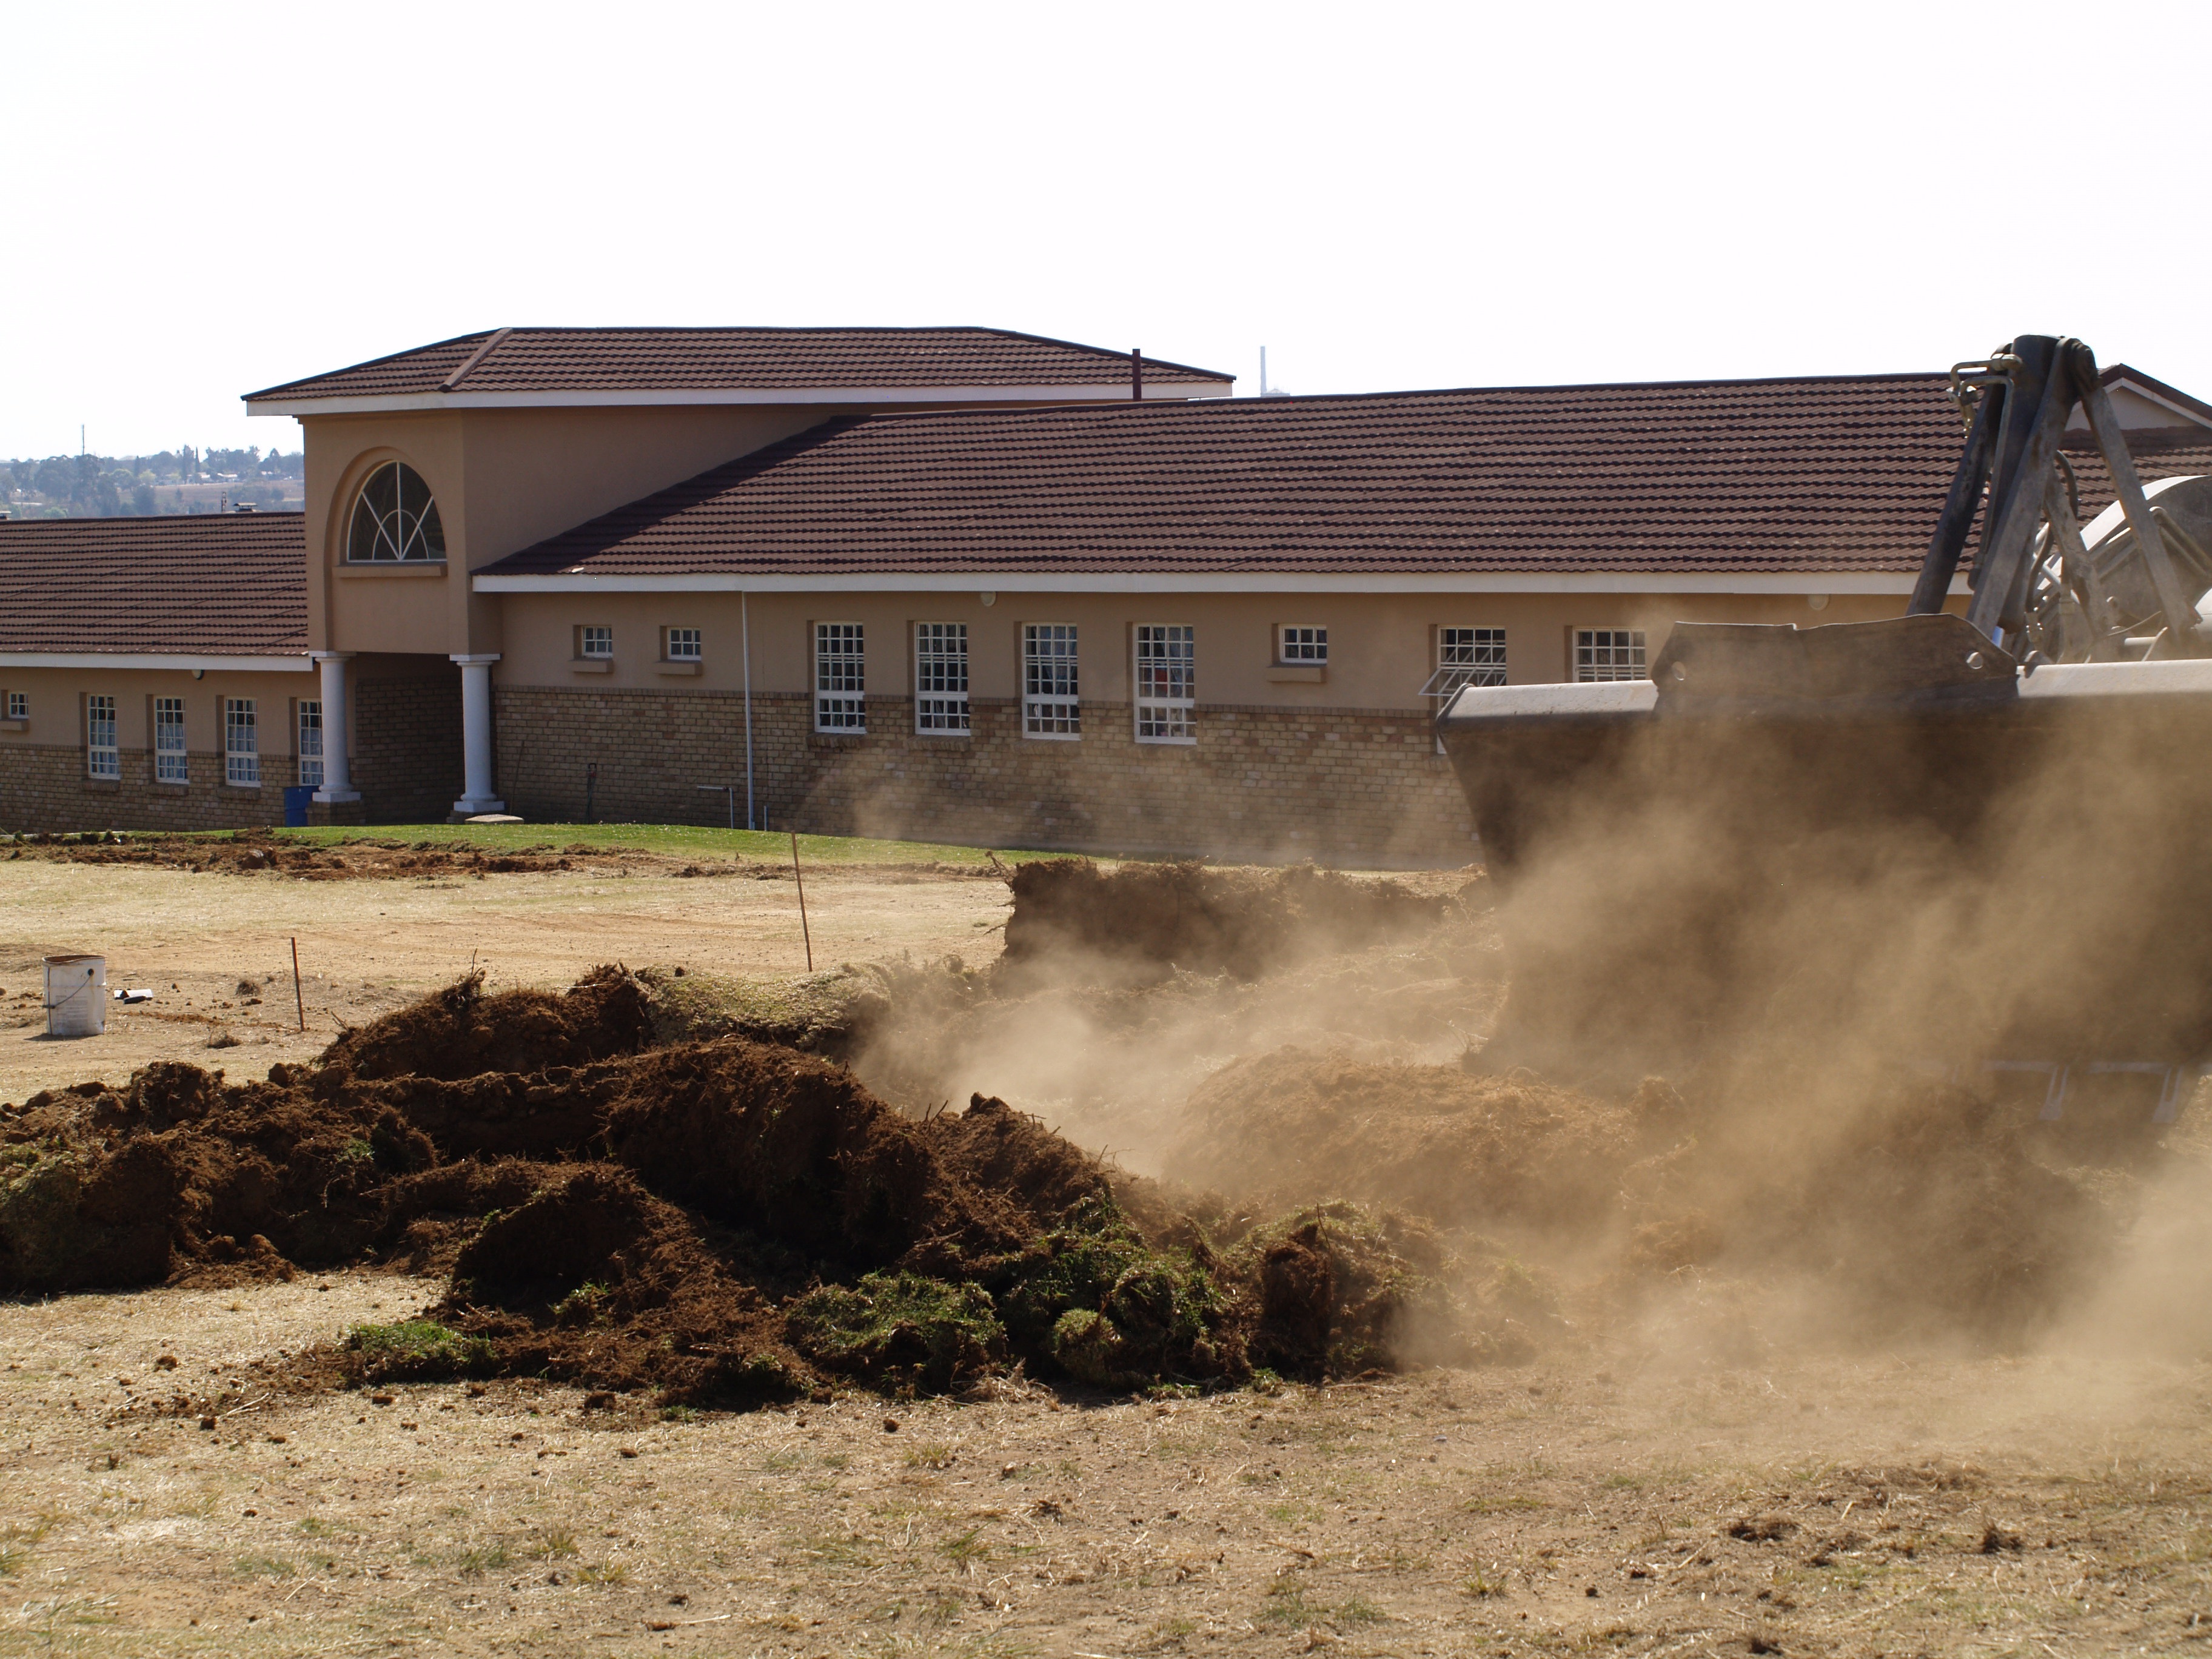
building, construction, soil, crane, site